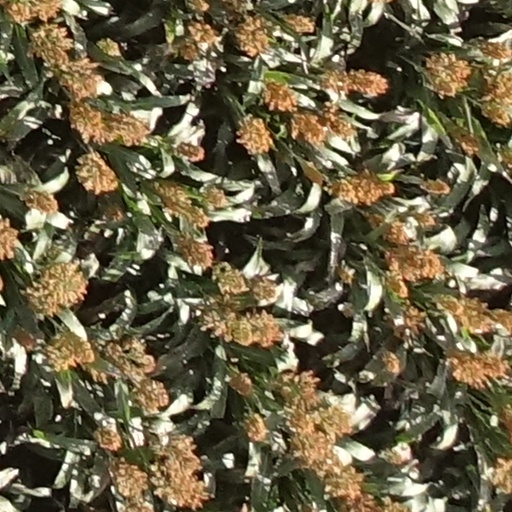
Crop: sorghum